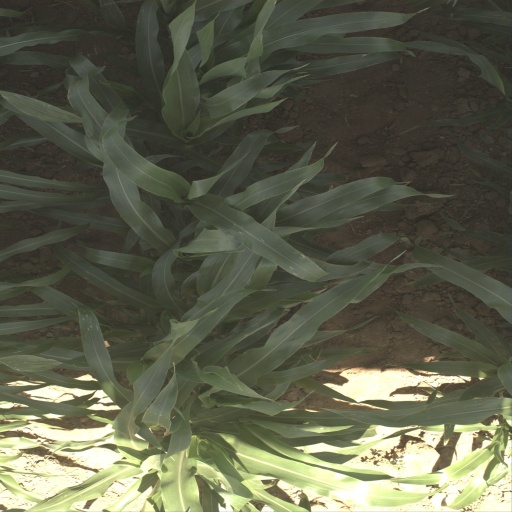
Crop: sorghum